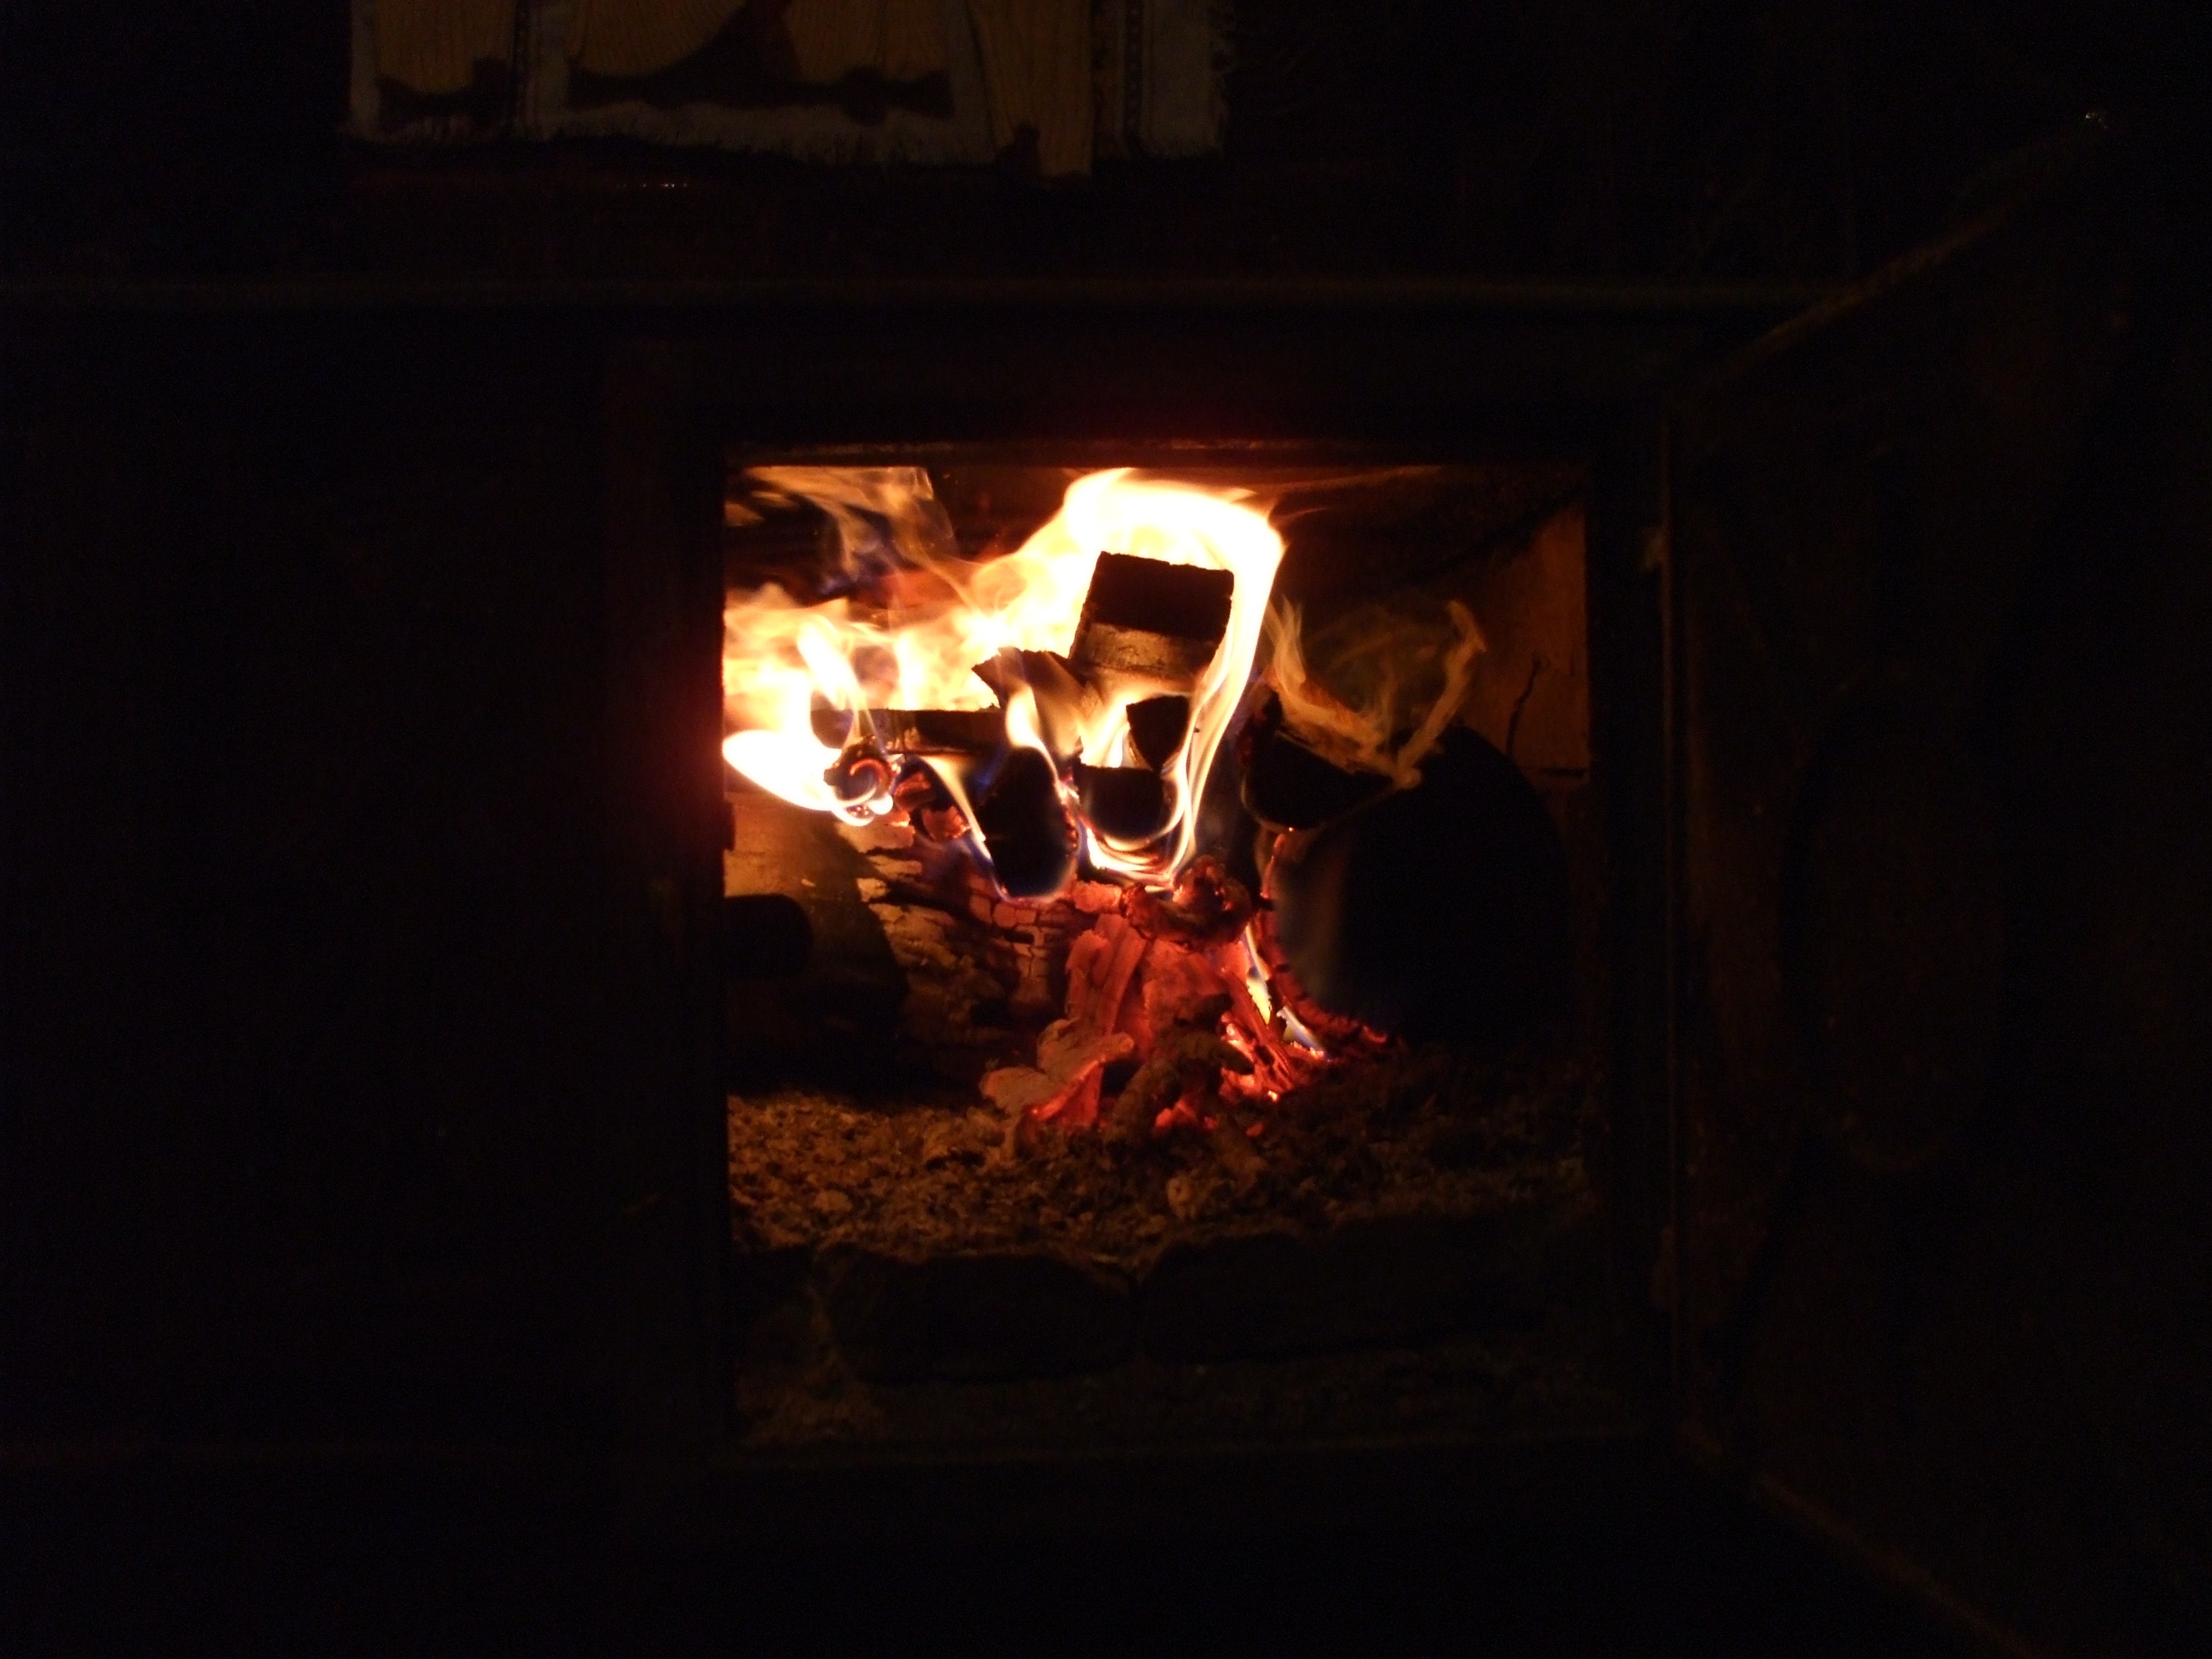
light, night, flame, fire, fireplace, darkness, campfire, lighting, burn, rural fireplace